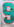
Number: 9